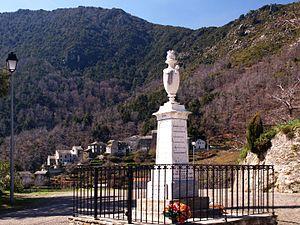
Ortiporio, Casacconi (Corse) - Monument aux morts. En arrière-plan, le hameau de Piazza
Ortiporio est une commune française située dans la circonscription départementale de la Haute-Corse et le territoire de la collectivité de Corse. Le village appartient à la piève de Casacconi, en Castagniccia.